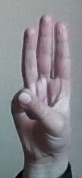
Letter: thaa